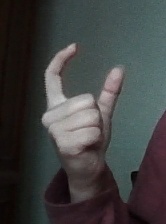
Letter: nun